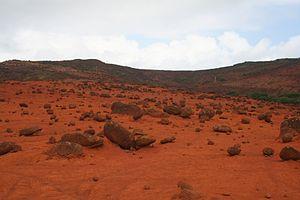
EIAO: L'île est gravement érodée suite à l'introduction et à la prolifération de moutons et de porcs. Photo prise durant la mission scientifique de la DIREN de Polynésie Française
Eiao, en marquisien ʻEiao, est la plus grande île du groupe le plus septentrional de l’archipel des Marquises, en Polynésie française.